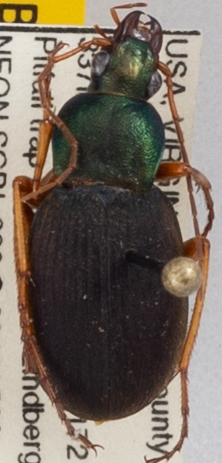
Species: Chlaenius aestivus
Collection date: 2019-05-09
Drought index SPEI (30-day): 1.13
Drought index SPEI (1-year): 2.09
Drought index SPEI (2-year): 2.09